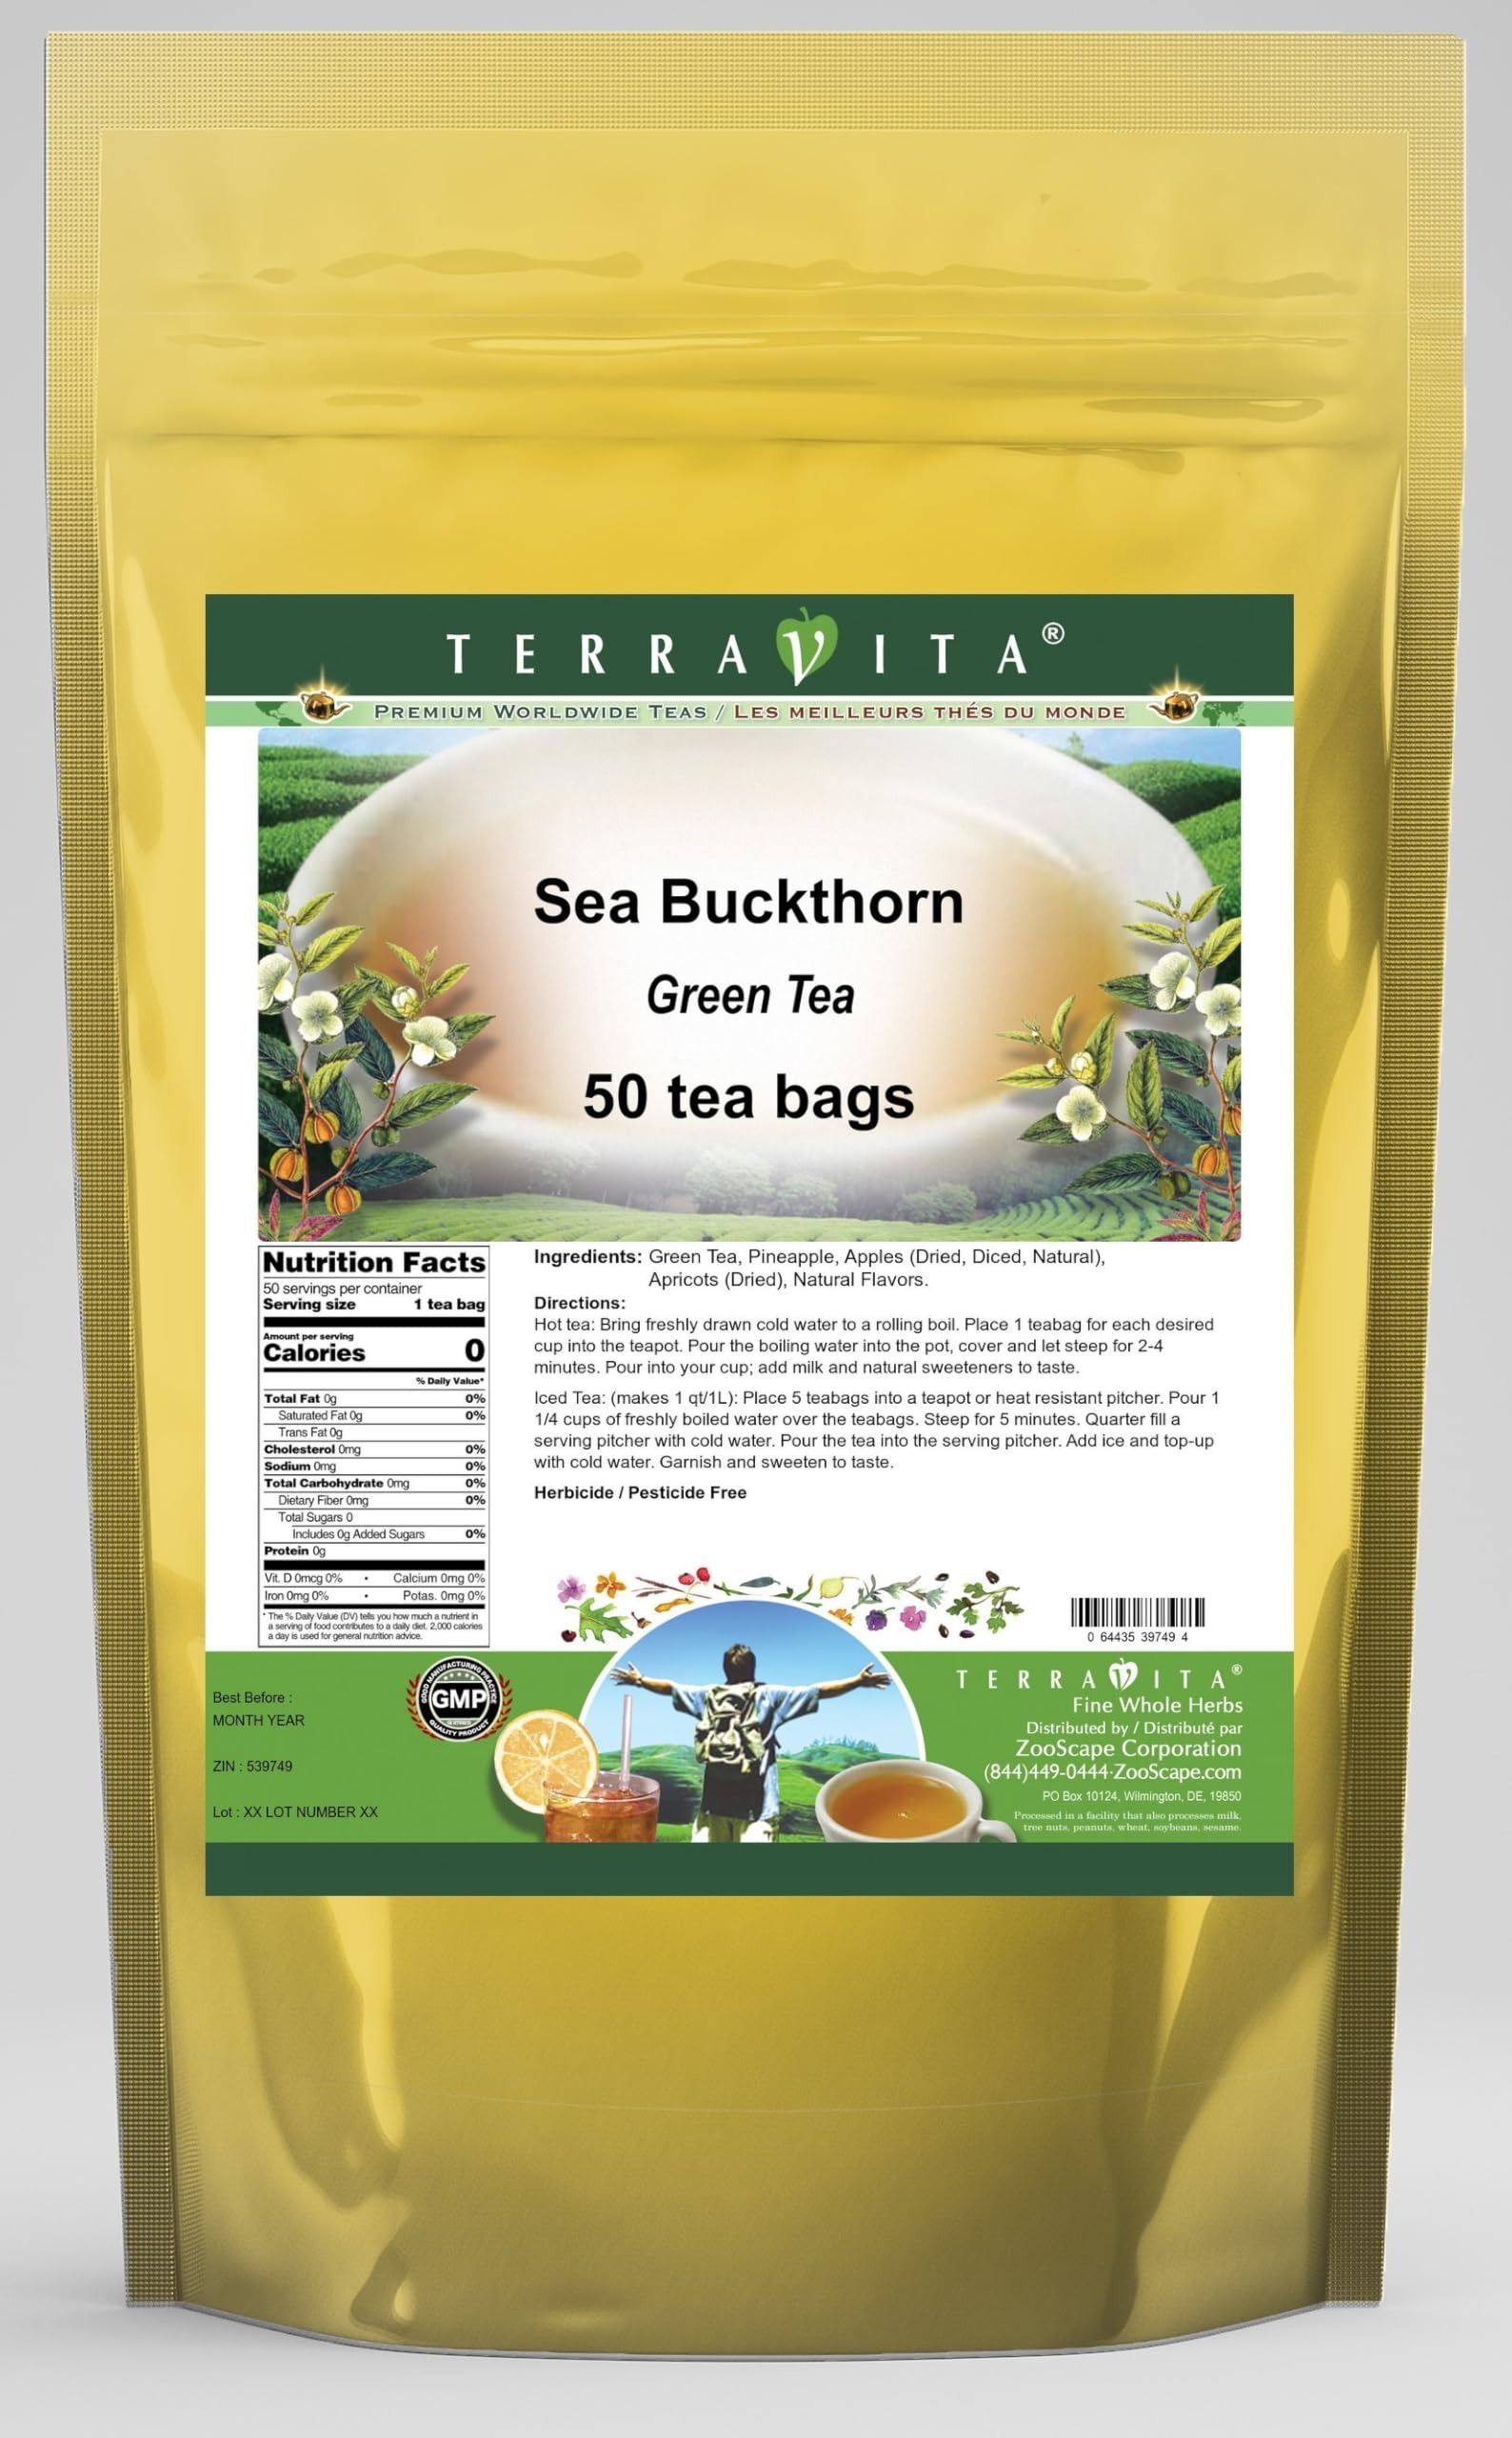
Item Name: Sea Buckthorn Green Tea (50 tea bags, ZIN: 539749) - 3 Pack
Bullet Point 1: Our Sea Buckthorn Green Tea is a scrumptuous flavored Green tea with Pineapple, Dried Apples (Diced, Natural) and Apricots that will refresh you with its terrific taste! You will enjoy the Sea Buckthorn aroma and flavor again and again! - Ingredients: Green tea, Pineapple, Dried Apples (Diced, Natural), Apricots and Natural Sea Buckthorn Flavor.
Bullet Point 2: No fillers.
Bullet Point 3: Manufacturer: TerraVita
Bullet Point 4: Size: 50 tea bags
Bullet Point 5: Green Tea Bags - Packed in a convenient upright pouch!
Product Description: Our Sea Buckthorn Green Tea is a scrumptuous flavored Green tea with Pineapple, Dried Apples (Diced, Natural) and Apricots that will refresh you with its terrific taste! You will enjoy the Sea Buckthorn aroma and flavor again and again! - Ingredients: Green tea, Pineapple, Dried Apples (Diced, Natural), Apricots and Natural Sea Buckthorn Flavor. - Hot tea brewing method: Bring freshly drawn cold water to a rolling boil. Place 1 teabag for each desired cup into the teapot. Pour the boiling water into the pot, cover and let steep for 2-4 minutes. Pour into your cup; add milk and natural sweeteners to taste. - Iced tea brewing method: (to make 1 liter/quart): Place 5 teabags into a teapot or heat resistant pitcher. Pour 1 1/4 cups of freshly boiled water over the teabags. Steep for 5 minutes. Quarter fill a serving pitcher with cold water. Pour the tea into the serving pitcher. Add ice and top-up with cold water. Garnish and sweeten to taste. - TerraVita is an exclusive line of premium-quality, natural source products that use only the finest, purest and most potent ingredients found around the world. TerraVita is hallmarked by the highest possible standards of purity, potency, stability and freshness. All of our products are prepared with the highest elements of quality control, from raw materials through the entire manufacturing process, up to and including the moment that the bottles or bags are sealed for freshness and shipped out to you. Our highest possible standards are certified by independent laboratories and backed by our personal guarantee. - TerraVita exists to meet and ensure your family's health and wellness without the harmful effects of chemicals and health products. We strive to make all of our products affordable and reliable and are constantly searching
Value: 150.0
Unit: Count

Price: 56.56